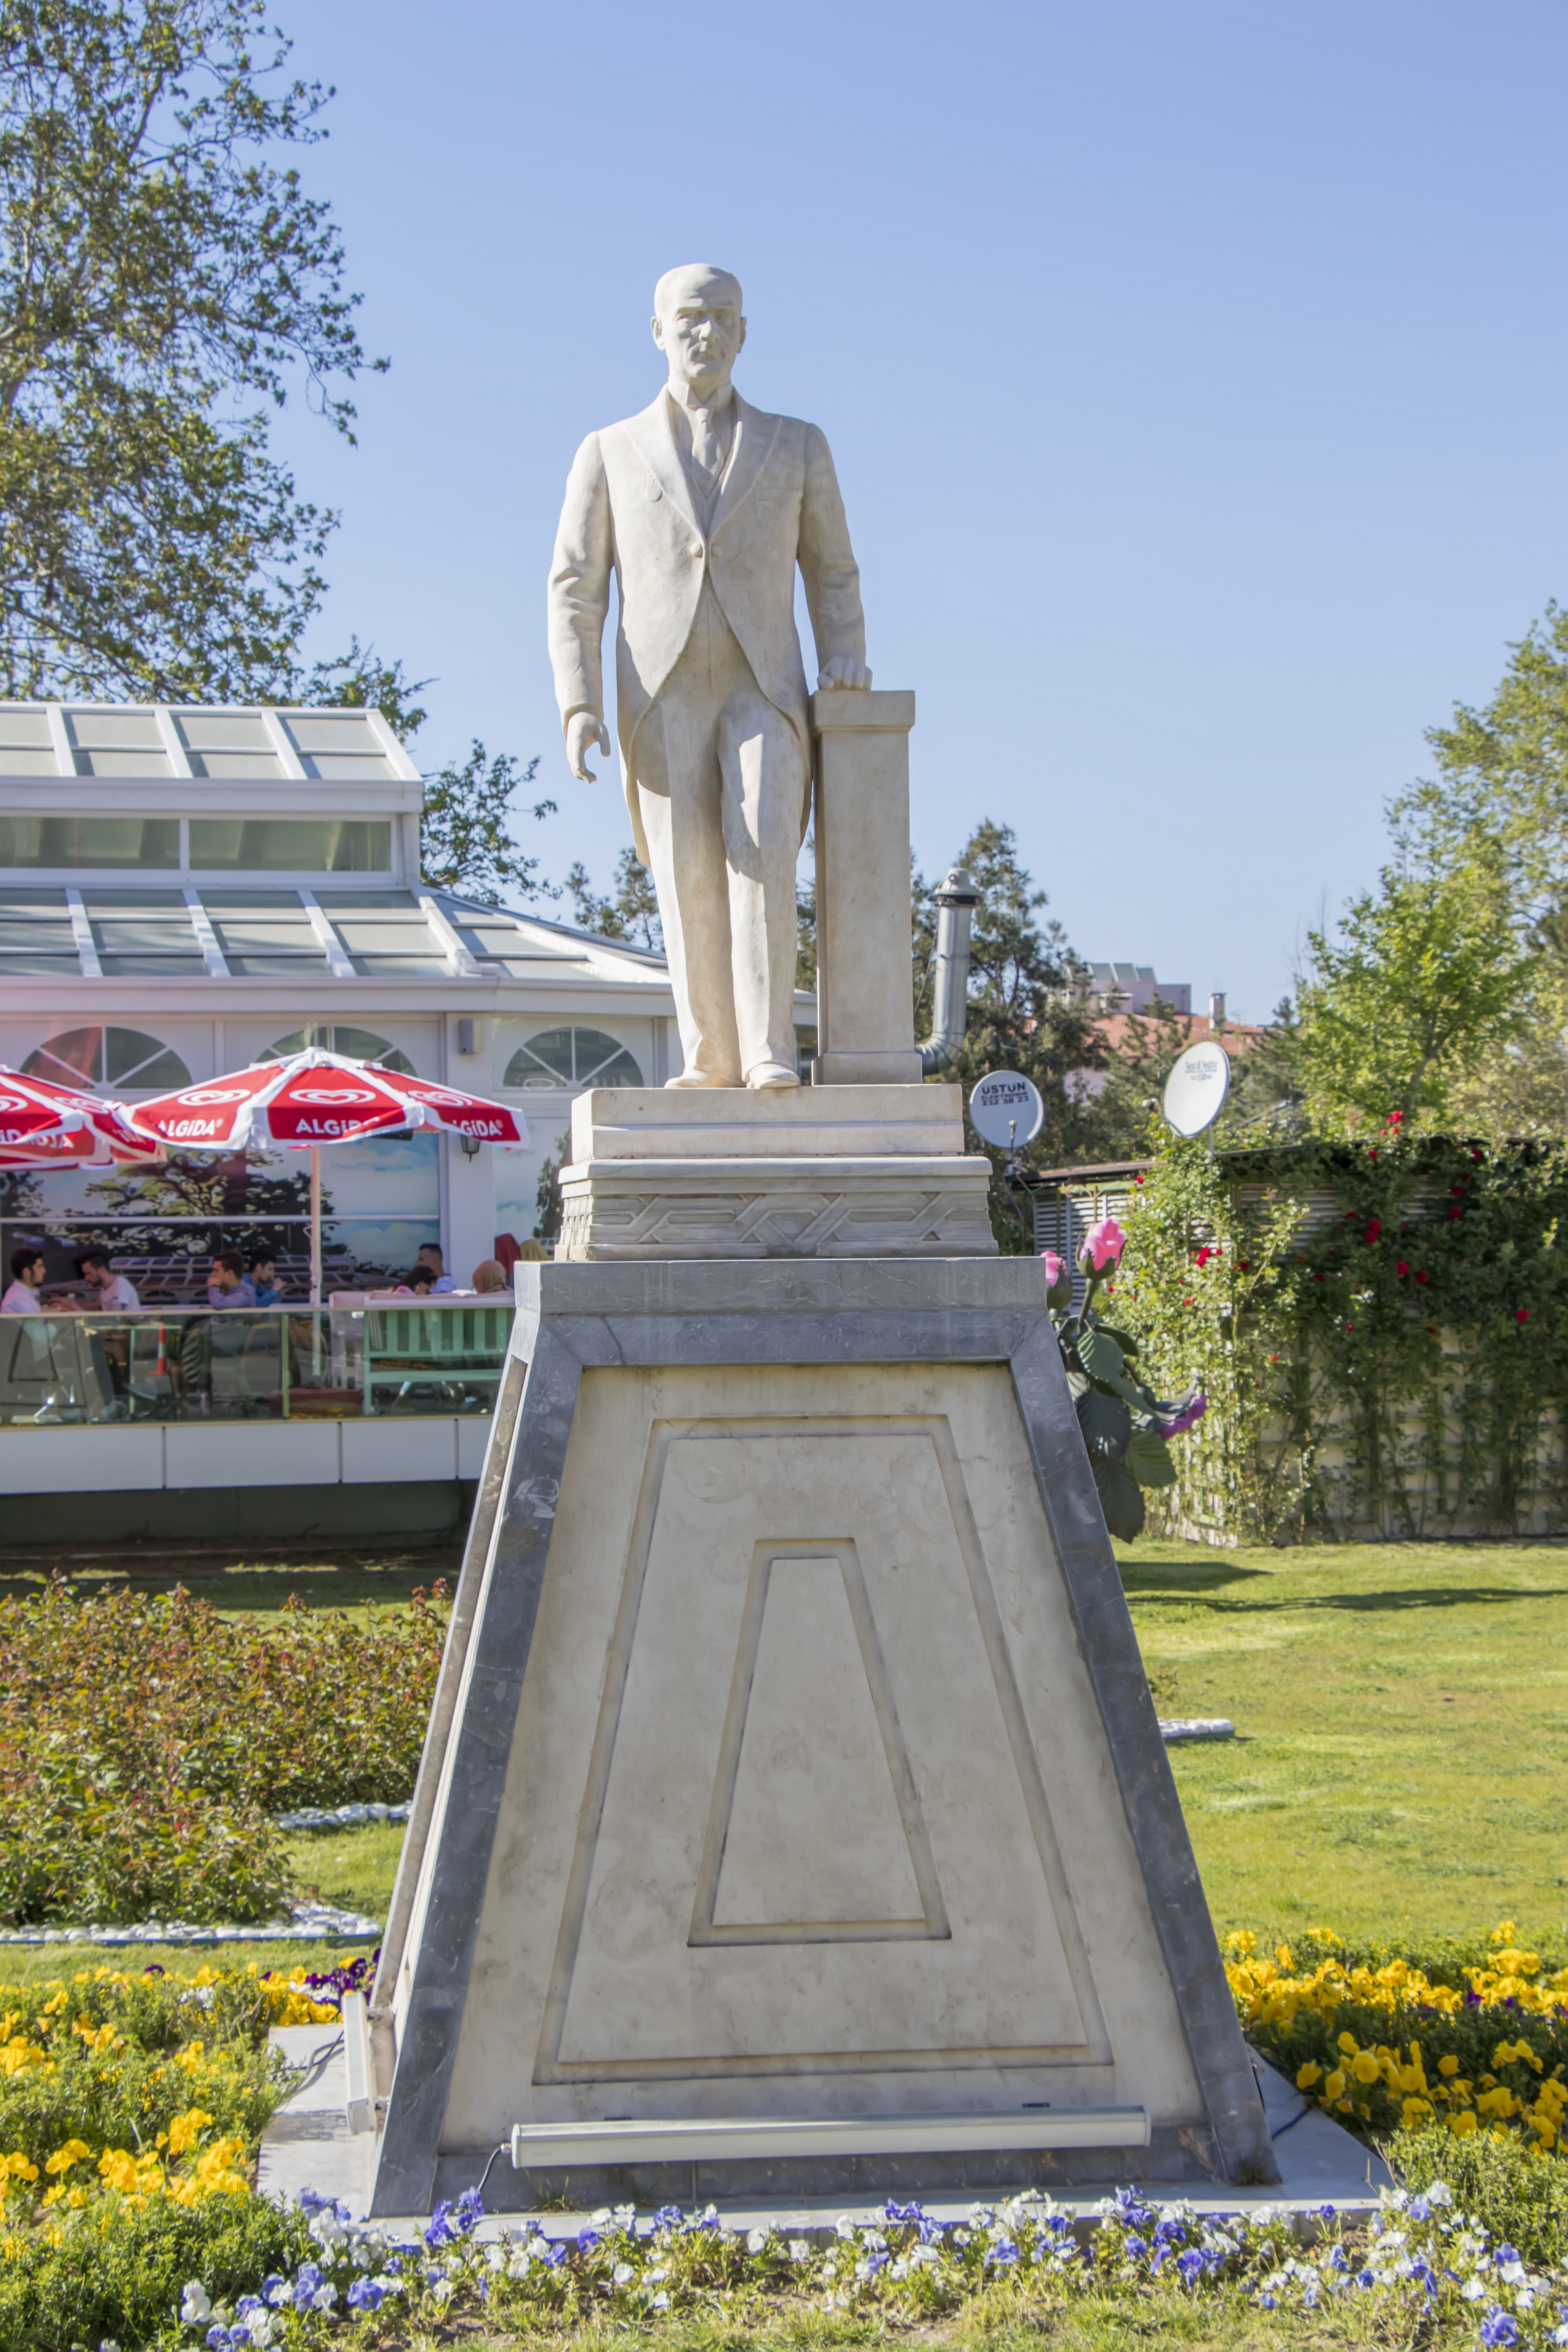
ataturk, statue, monument, sculpture, landmark, memorial, tree, grass, artwork, sky, cemetery, tourism